Income inequality in the United States

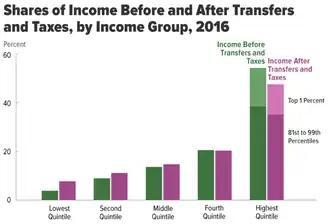
Income before (green) and after (pink) taxes and transfer payments for different income groups starting with the lowest quintile

Income inequality has fluctuated considerably in the United States since measurements began around 1915, moving in an arc between peaks in the 1920s and 2000s, with a lower level of inequality from approximately 1950-1980 (a period named the Great Compression), followed by increasing inequality, in what has been coined as the great divergence.